Death row

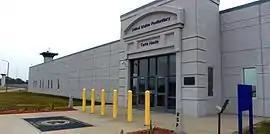
United States Penitentiary, Terre Haute houses most male death row prisoners sentenced by the U.S. federal government.

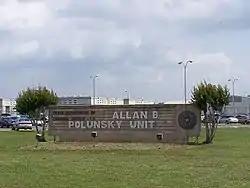
Allan B. Polunsky Unit houses the male death row prisoners sentenced by the U.S. state of Texas.

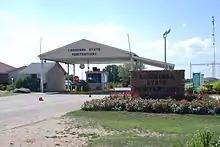
Louisiana State Penitentiary, which houses the male death row prisoners sentenced by the State of Louisiana

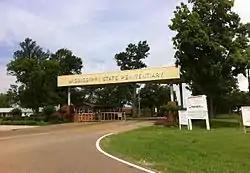
The Mississippi State Penitentiary, which houses male death row prisoners sentenced by the State of Mississippi

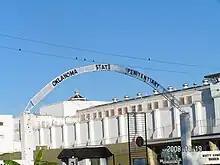
Oklahoma State Penitentiary, which houses male death row prisoners sentenced by the state of Oklahoma

In the United States, prisoners may wait many years before execution can be carried out due to the complex and time-consuming appeals procedures mandated in the jurisdiction. The time between sentencing and execution increased relatively steadily between 1977 and 2010, including a 21% jump between 1989 and 1990 and a similar jump between 2008 and 2009. In 2010, a death row inmate waited an average of 178 months (14 years and 10 months) between sentencing and execution. Nearly a quarter of inmates on death row in the U.S. die of natural causes while awaiting execution.